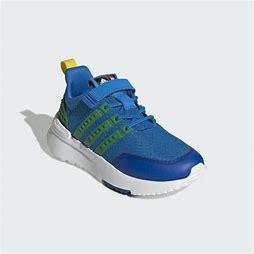
Brand: Adidas
Model: Racer Tr X Lego